Barbara La Marr

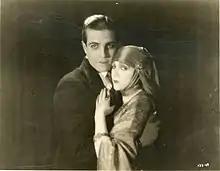
La Marr with Ramon Novarro in "Trifling Women" (1922)

While working in the writers' building at United Artists, La Marr was approached by Mary Pickford, who reportedly embraced her and said, "My dear, you are too beautiful to be behind a camera. Your vibrant magnetism should be shared by film audiences." La Marr's association with filmmakers led to her returning to Los Angeles and making her film debut in 1920 in "Harriet and the Piper". Though a supporting part, the film garnered her attention from audiences. La Marr made the successful transition from writer to actress with her supporting role in "The Nut" (1921), playing a femme fatale. Later the same year, she was hired by Douglas Fairbanks to play the substantial part of Milady de Winter in "The Three Musketeers".